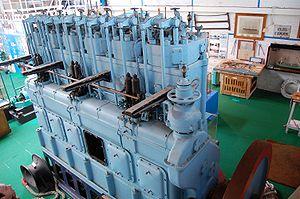
Moteur Sulzer 6kd31 (1937) qui était installé sur un chalutier hauturier
Le Musée maritime fluvial et portuaire de Rouen est un musée associatif qui retrace l’histoire du port de Rouen ainsi que celle de la navigation en général. Il aborde la navigation fluviale et maritime et présente également une large collection de maquettes de navire de toutes époques. Il a ouvert ses portes au public en 1999 à l'occasion de l'Armada de Rouen.